University of Cologne

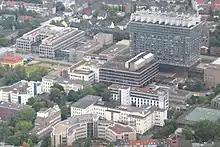
Campus of the Cologne University Hospital in Lindenthal

In 1919, the Prussian government endorsed a decision by the Cologne City Council to re-establish the university. This was considered to be a replacement for the loss of the University of Strasbourg on the west bank of the Rhine, which contemporaneously reverted to France with the rest of Alsace. On 29 May 1919, the Cologne Mayor Konrad Adenauer signed the charter of the new university.